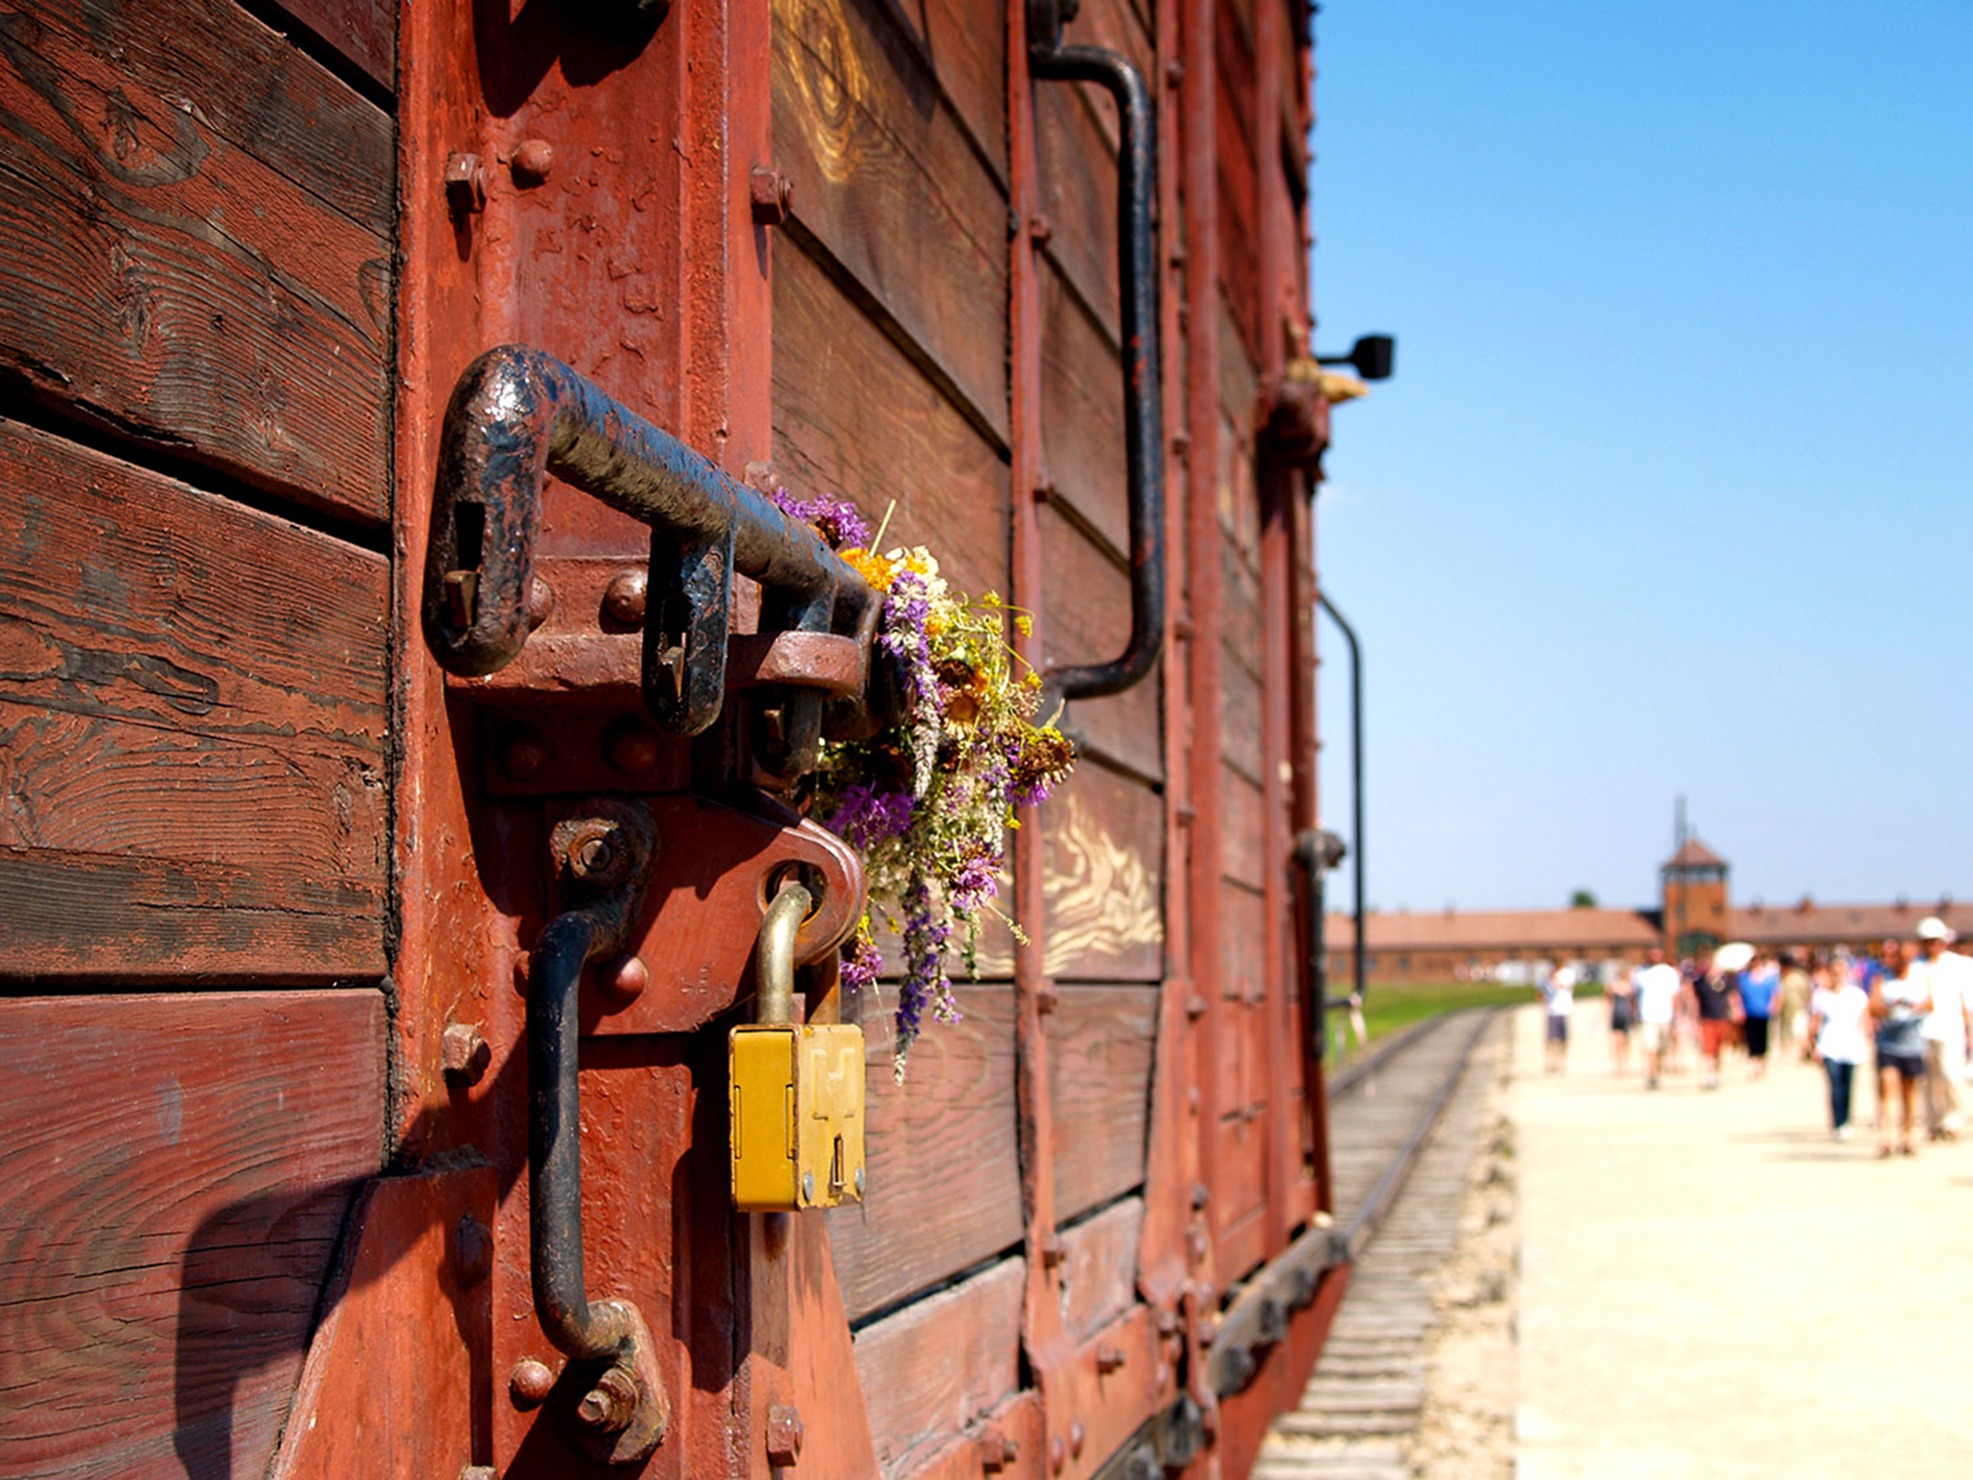
train, recreation, facade, tourism, prison, concentration camp, railway wagon, auschvitz birkenau